Masturbation

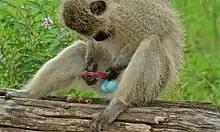
A male vervet monkey masturbating

Masturbatory behavior has been documented in a very wide range of species. Individuals of some species have been known to create tools for masturbation purposes.